Creswell Gardens

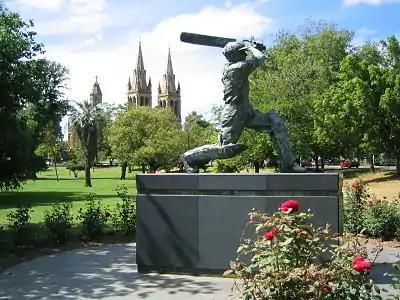
Sir Donald Bradman by Robert Hannaford

A statue of Sir Donald Bradman by Robert Hannaford completed and placed in 1998 remains just north of what is now the underground car park entrance road.